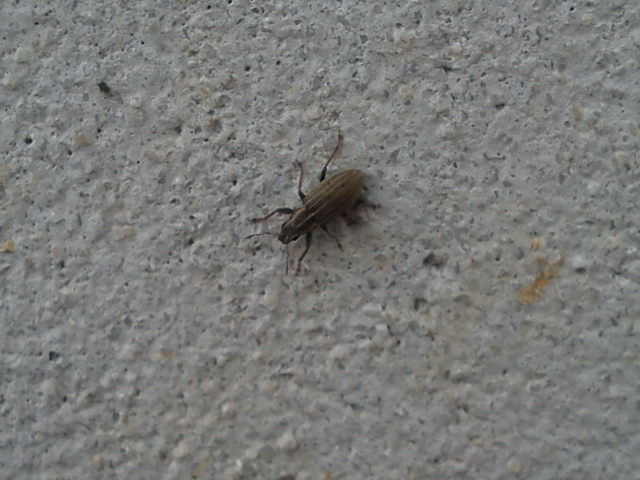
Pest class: pea_leaf_weevil